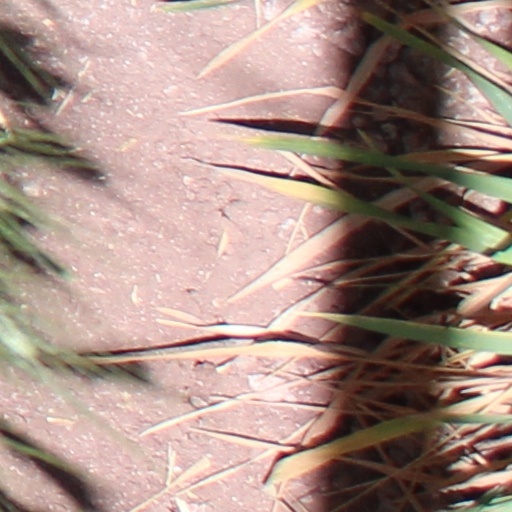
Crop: wheat